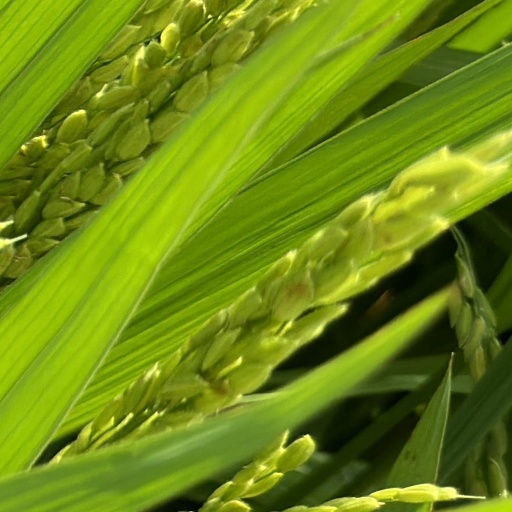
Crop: rice